Olive Blanche Davies

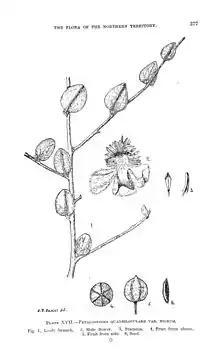

Olive Blanche Davies MSc (27 October 1884 – 1976/7) was an Australian botanist and botanical artist, noted for being co-author with Alfred Ewart of their 1917 book "The Flora of the Northern Territory", and for producing many of the illustrations.